Europeans in Oceania

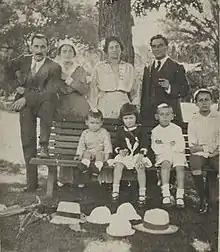
A migrant family from Minsk, Belarus in Melbourne, c. 1915–1916. They were likely recorded as Russians rather than Belarusians.

While the largest European ethnic group to originally settle in both Australia and New Zealand were the English, the settler population in Australia from early times contained a large Irish Catholic component, in contrast to New Zealand which was more Scottish in composition.